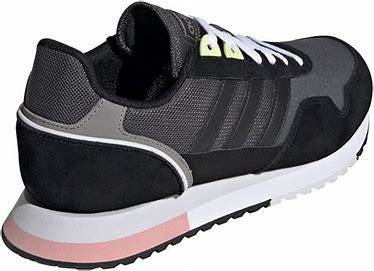
Brand: Adidas
Model: 8K 2020